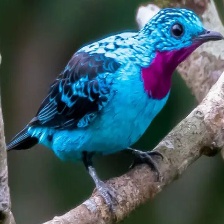
Species: SPANGLED COTINGA
Scientific name: COTINGA CAYANA